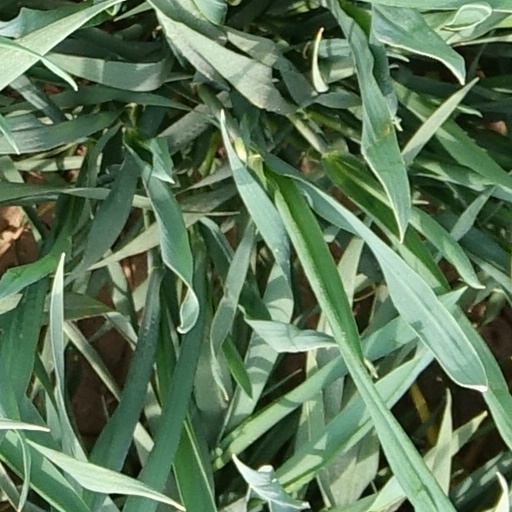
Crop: wheat